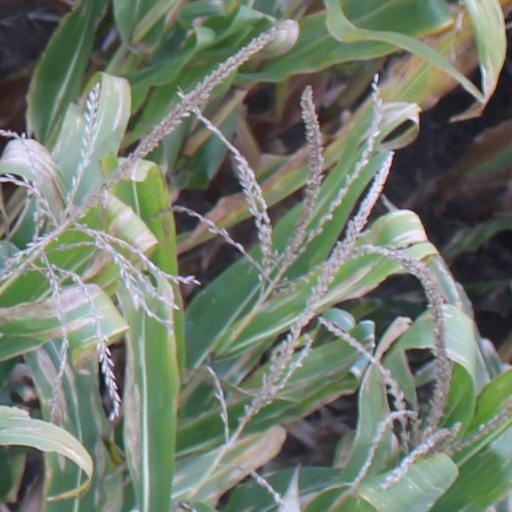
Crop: maize; corn